Dylan Bronn

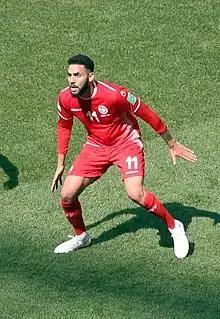
Bronn playing with Tunisia against Belgium in 2018 FIFA World Cup

Dylan Daniel Mahmoud Bronn (born 19 June 1995) is a professional footballer who plays as a defender for Swiss Super League club Servette. Born in France, he plays for the Tunisia national team. Before becoming professional, Bronn played in the French lower leagues with Cannes, his hometown club.